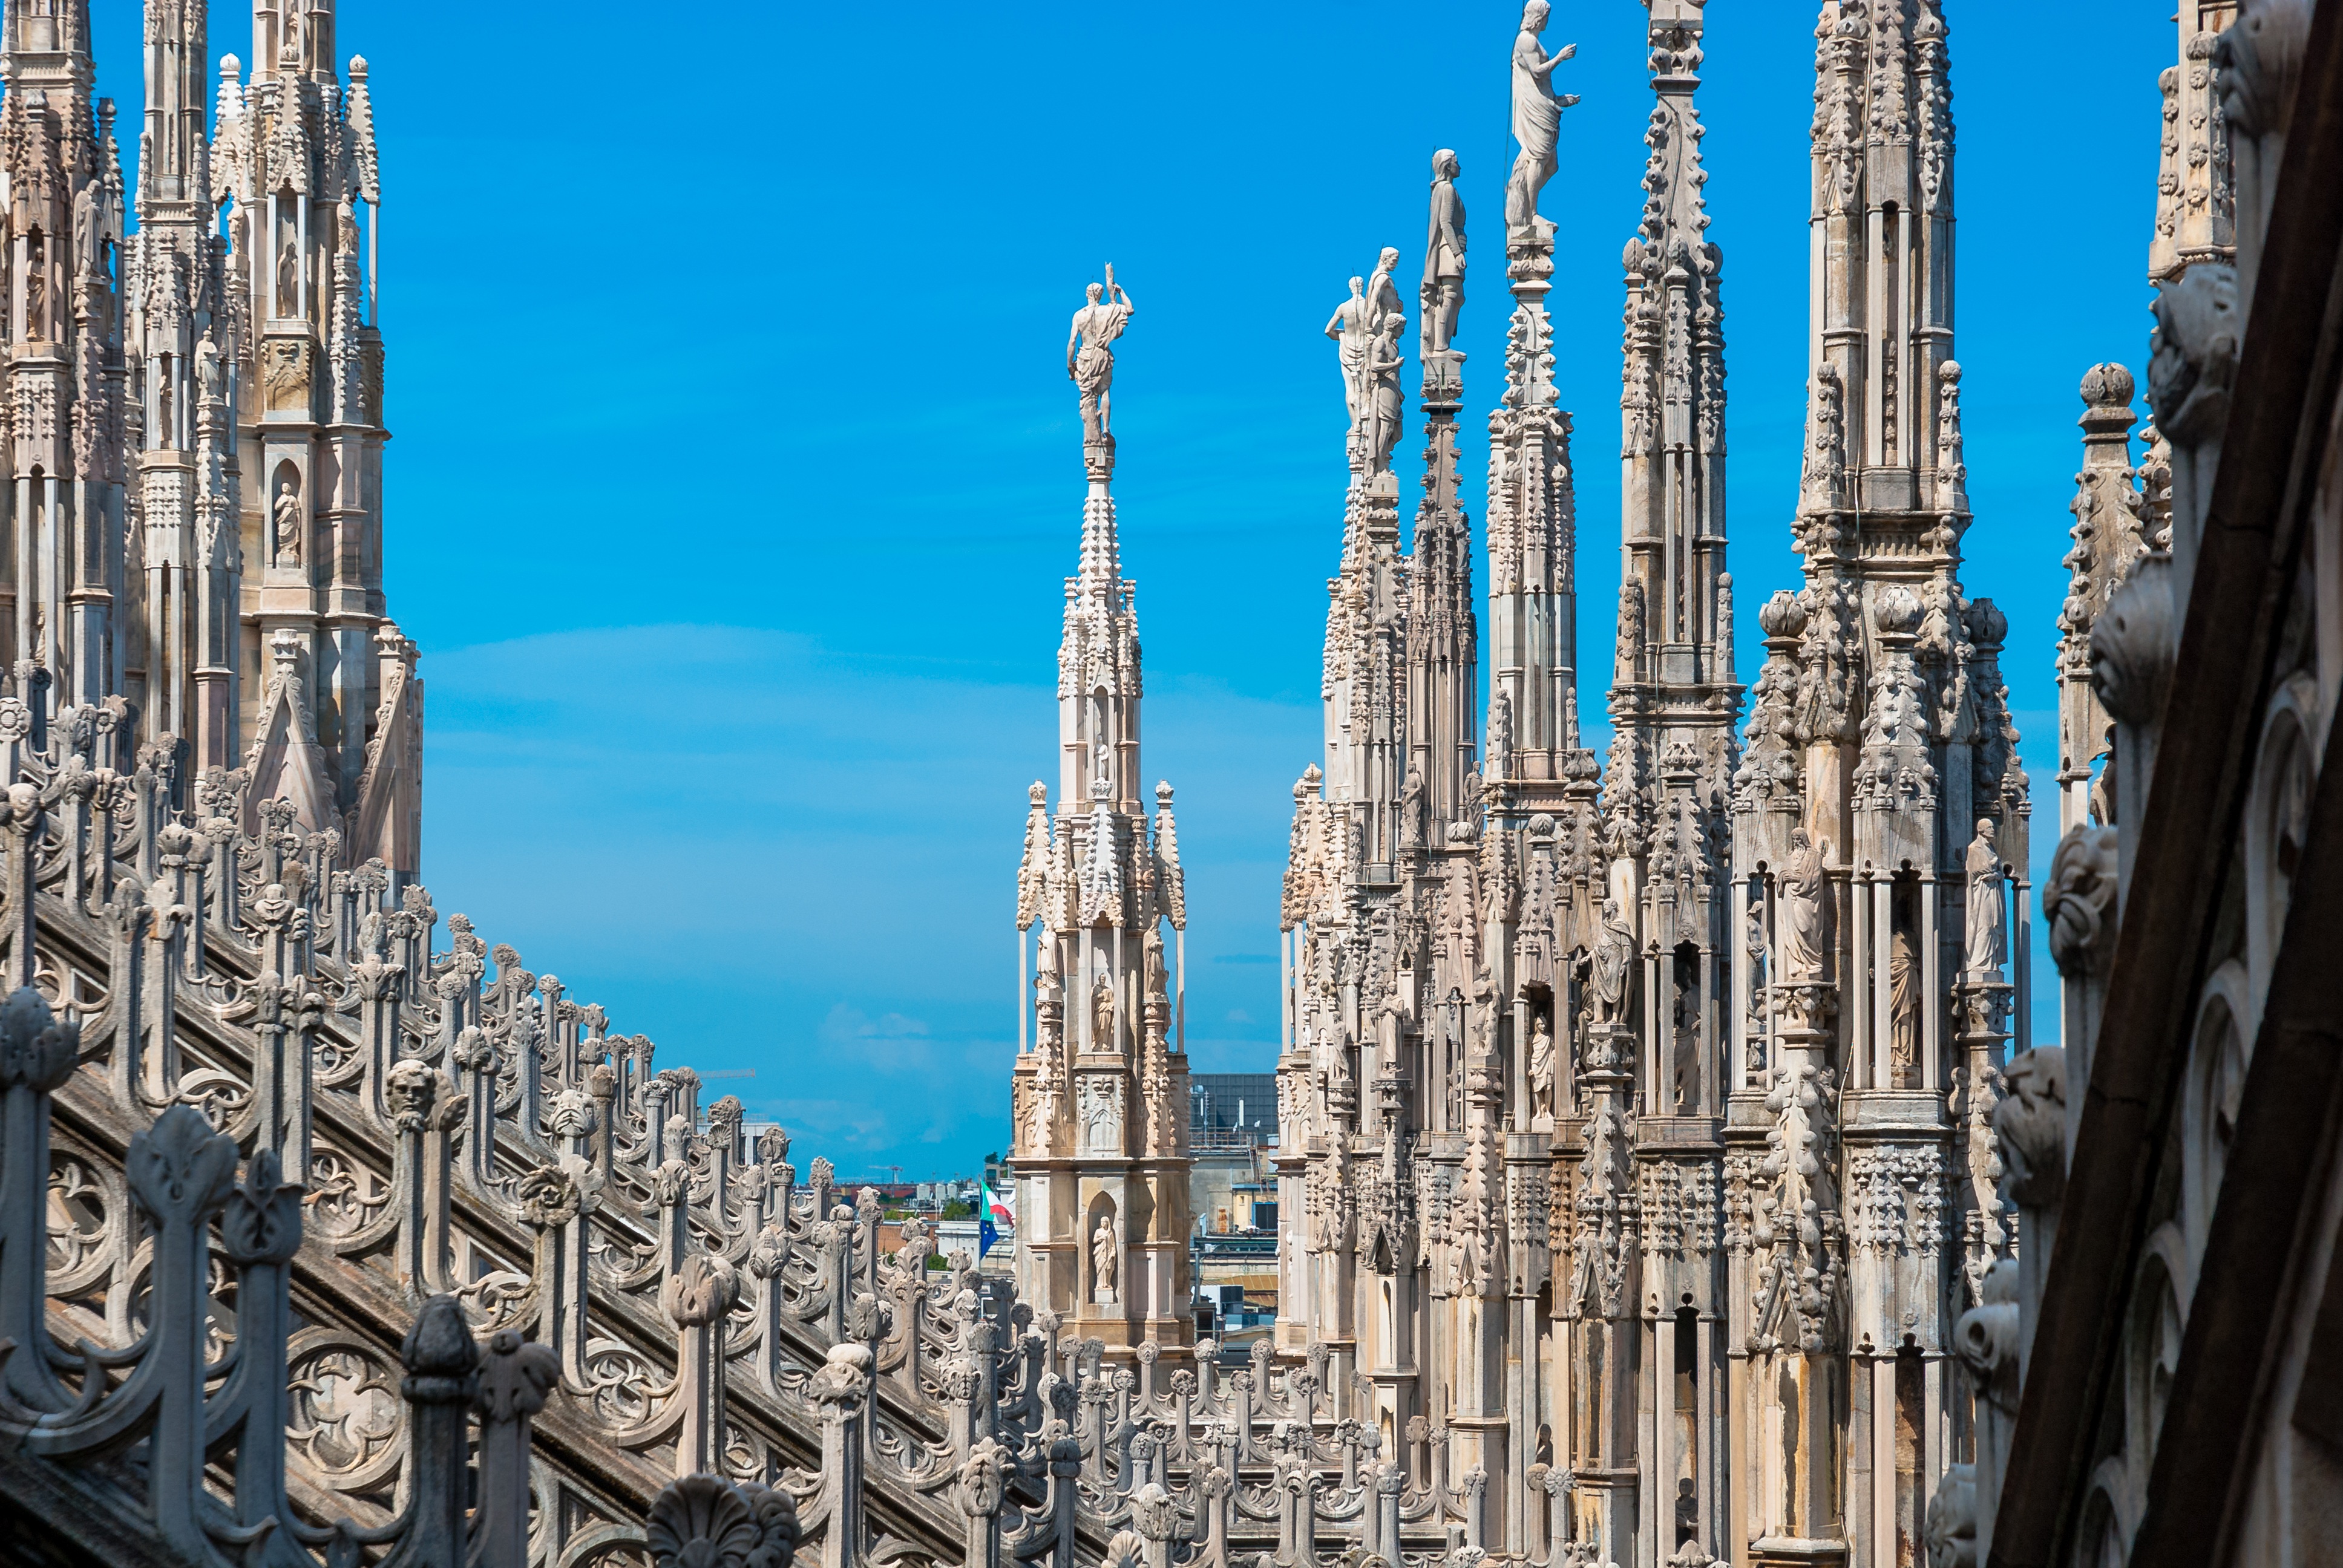
landscape, nature, architecture, structure, sky, view, skyscraper, cityscape, summer, tower, weather, holiday, landmark, facade, blue, cathedral, tourism, heat, place of worship, clouds, holidays, spire, milan, the sun, metropolis, the stones, gothic architecture